Wrybill

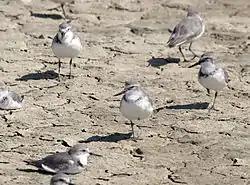
Wrybills on mud flat, Firth of Thames

The wrybill is endemic to New Zealand. It breeds on large braided rivers in Canterbury and Otago, South Island, preferring large dynamic rivers that will not become overgrown with weeds. The main breeding rivers include the Waimakariri, Rakaia, Rangitata, Waitaki and Ashley. It used to occur more frequently on smaller rivers, but has undergone a range contraction, and now only occupies around 60% of its estimated original range.